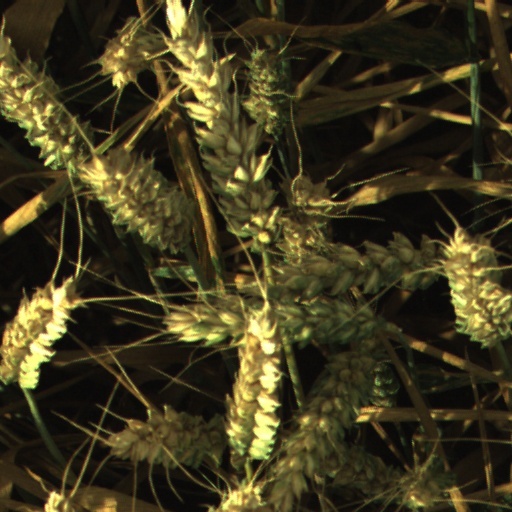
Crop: wheat